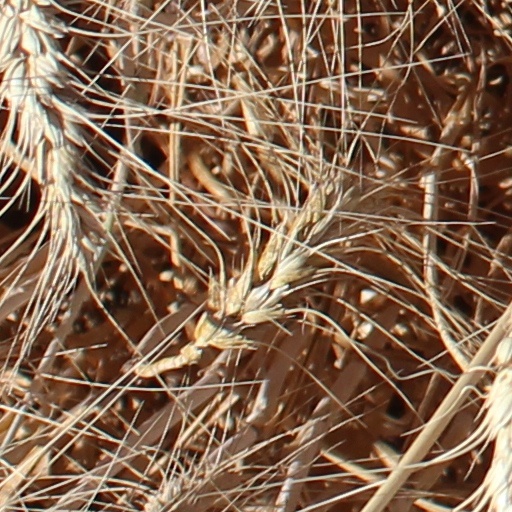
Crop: wheat